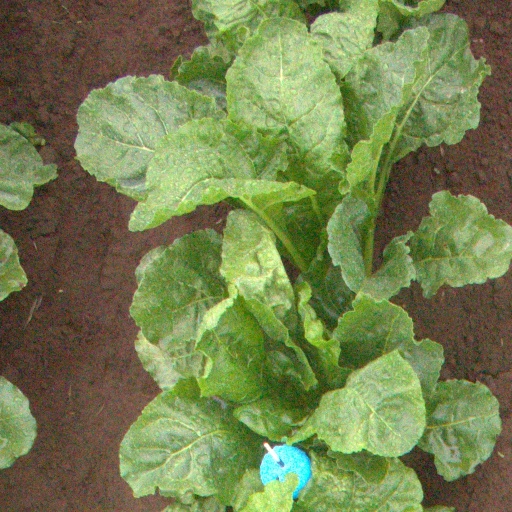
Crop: sugar beet